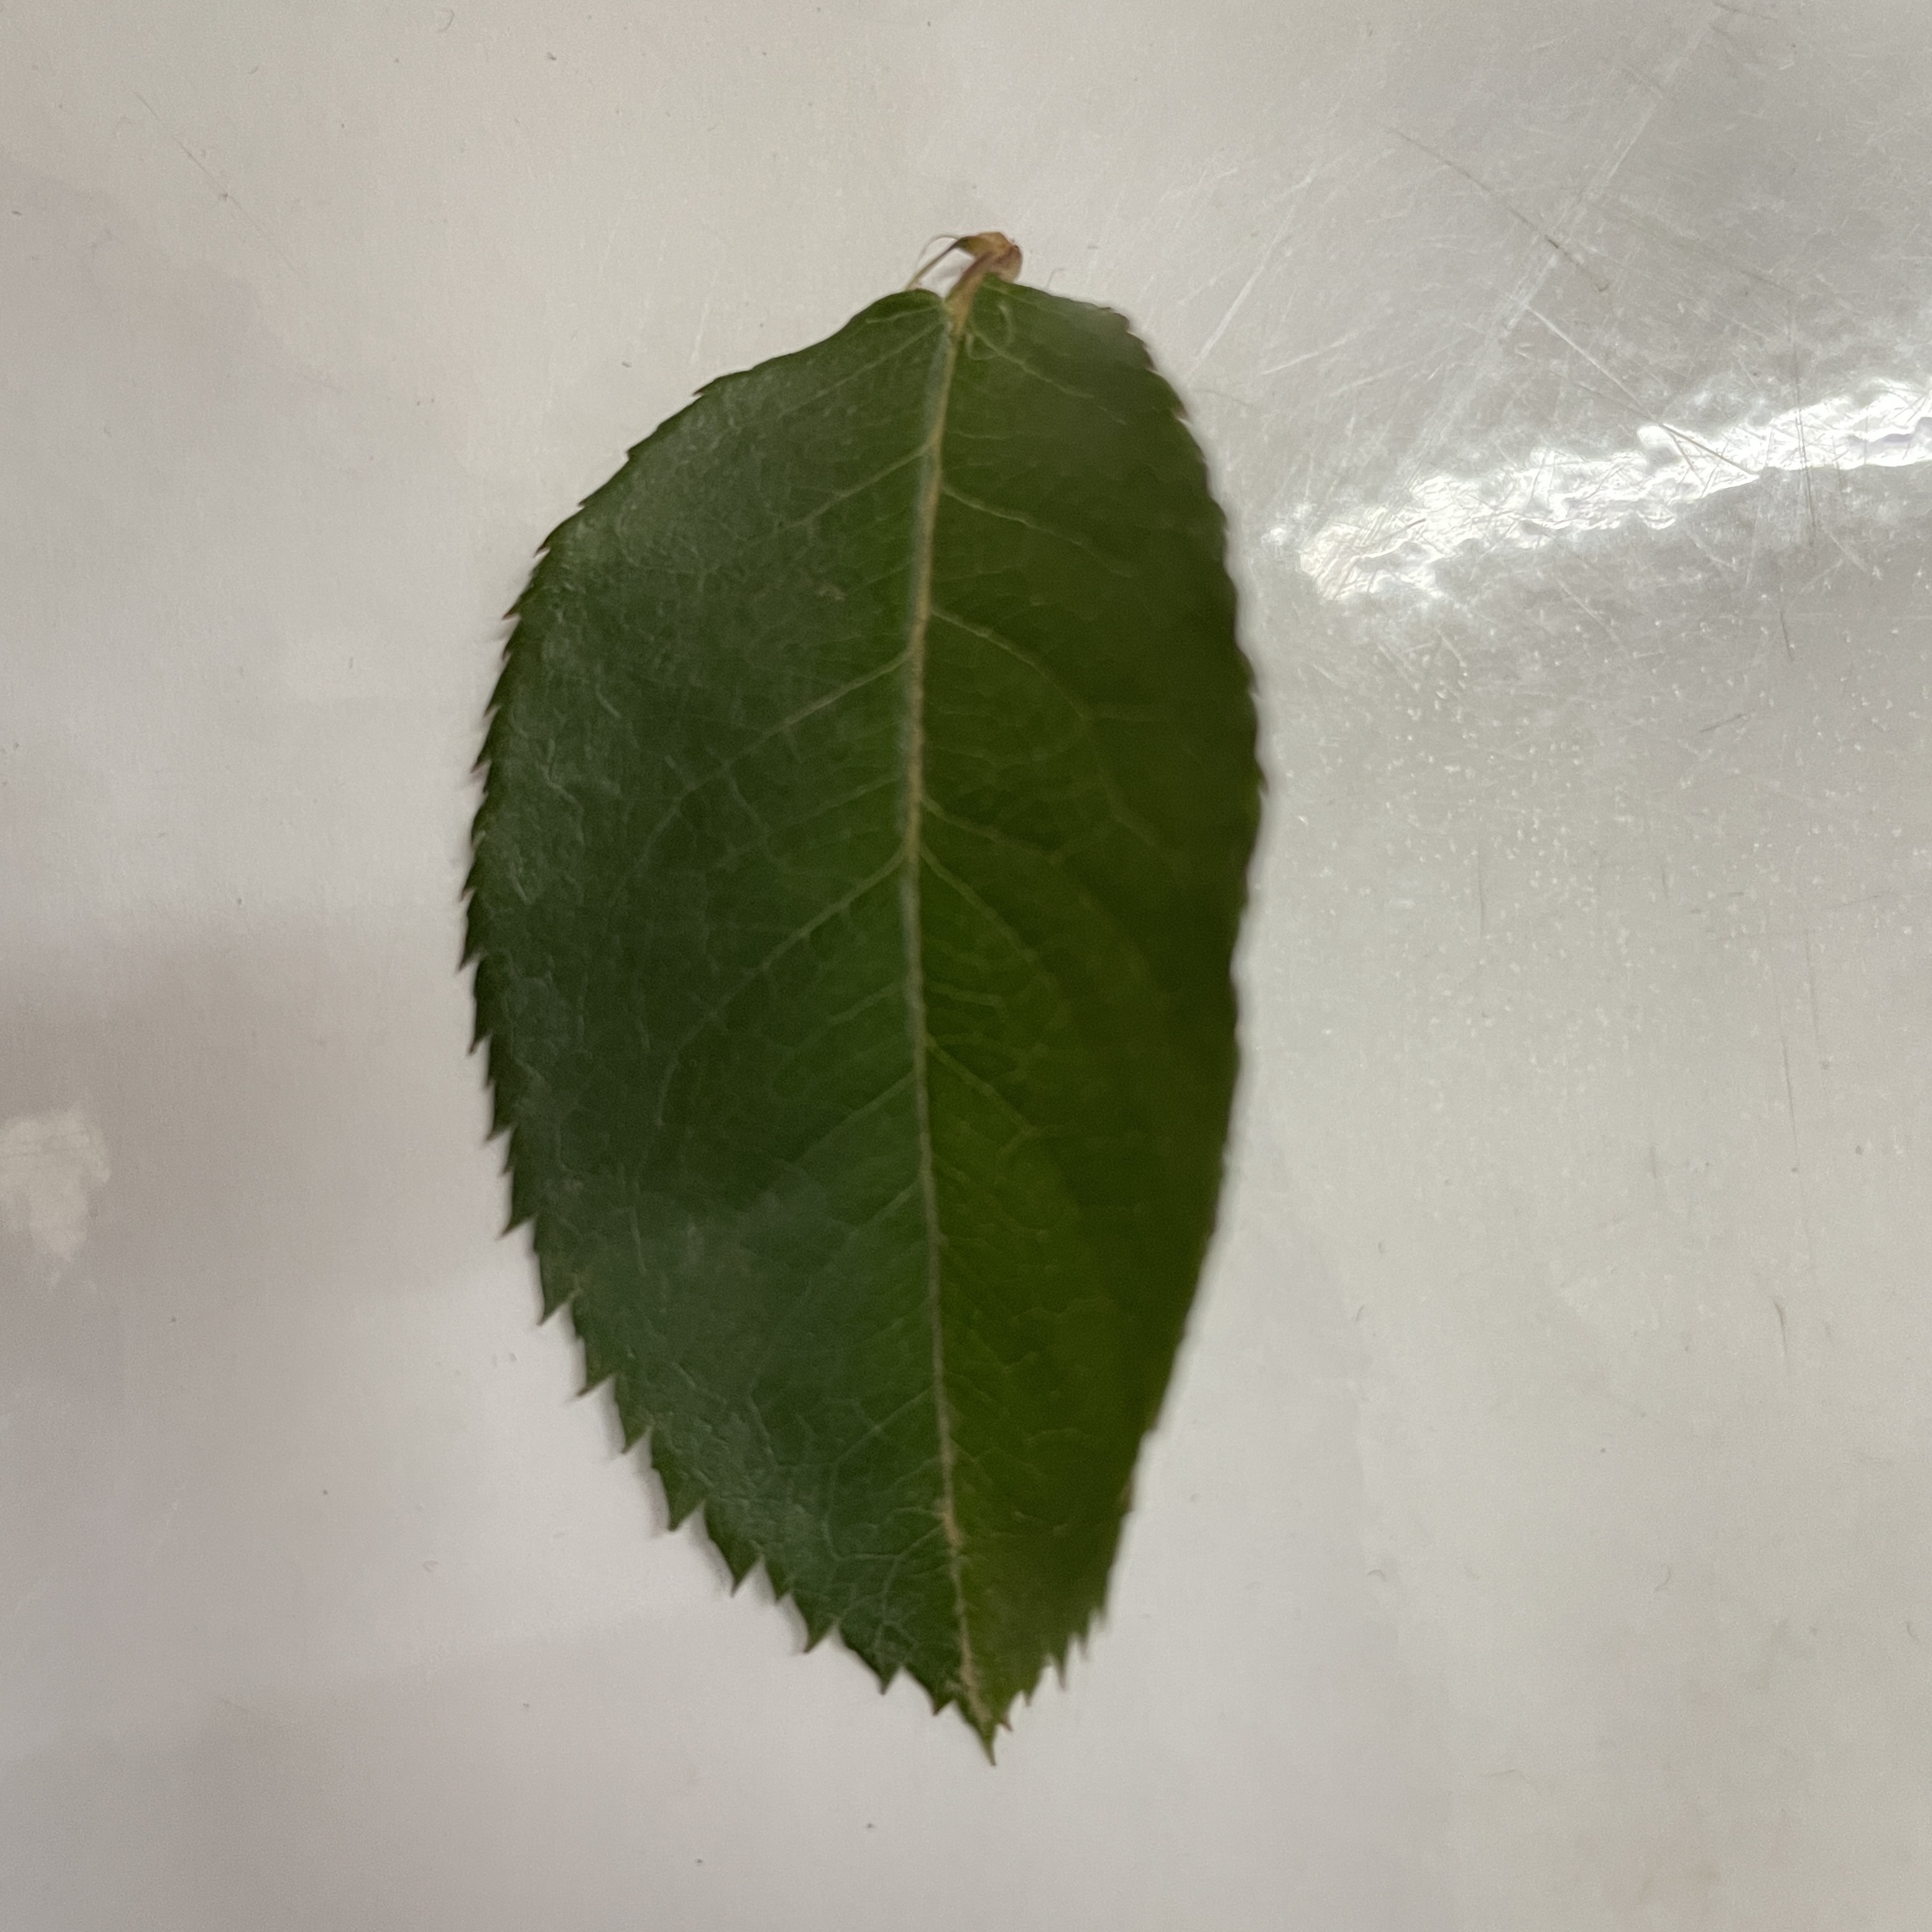
Label: Healthy Leaf